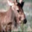
Label: deer